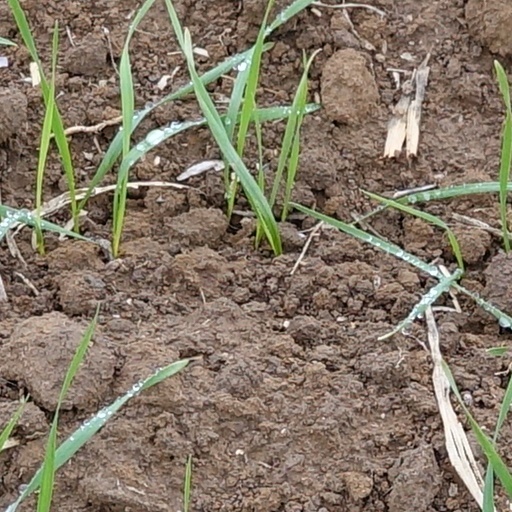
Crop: wheat